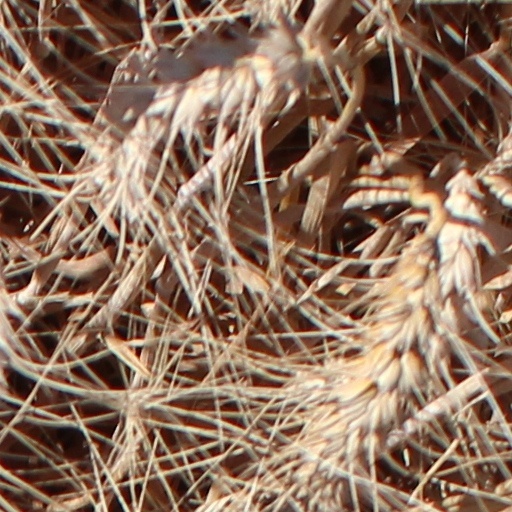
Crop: wheat